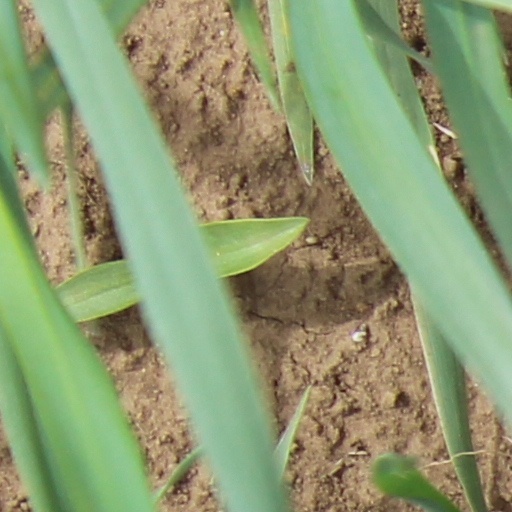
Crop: wheat